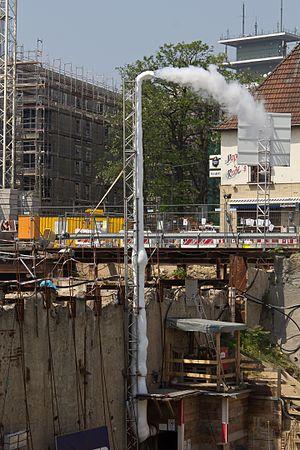
La congélation des sols est une technique de consolidation des sols employée par le génie civil.